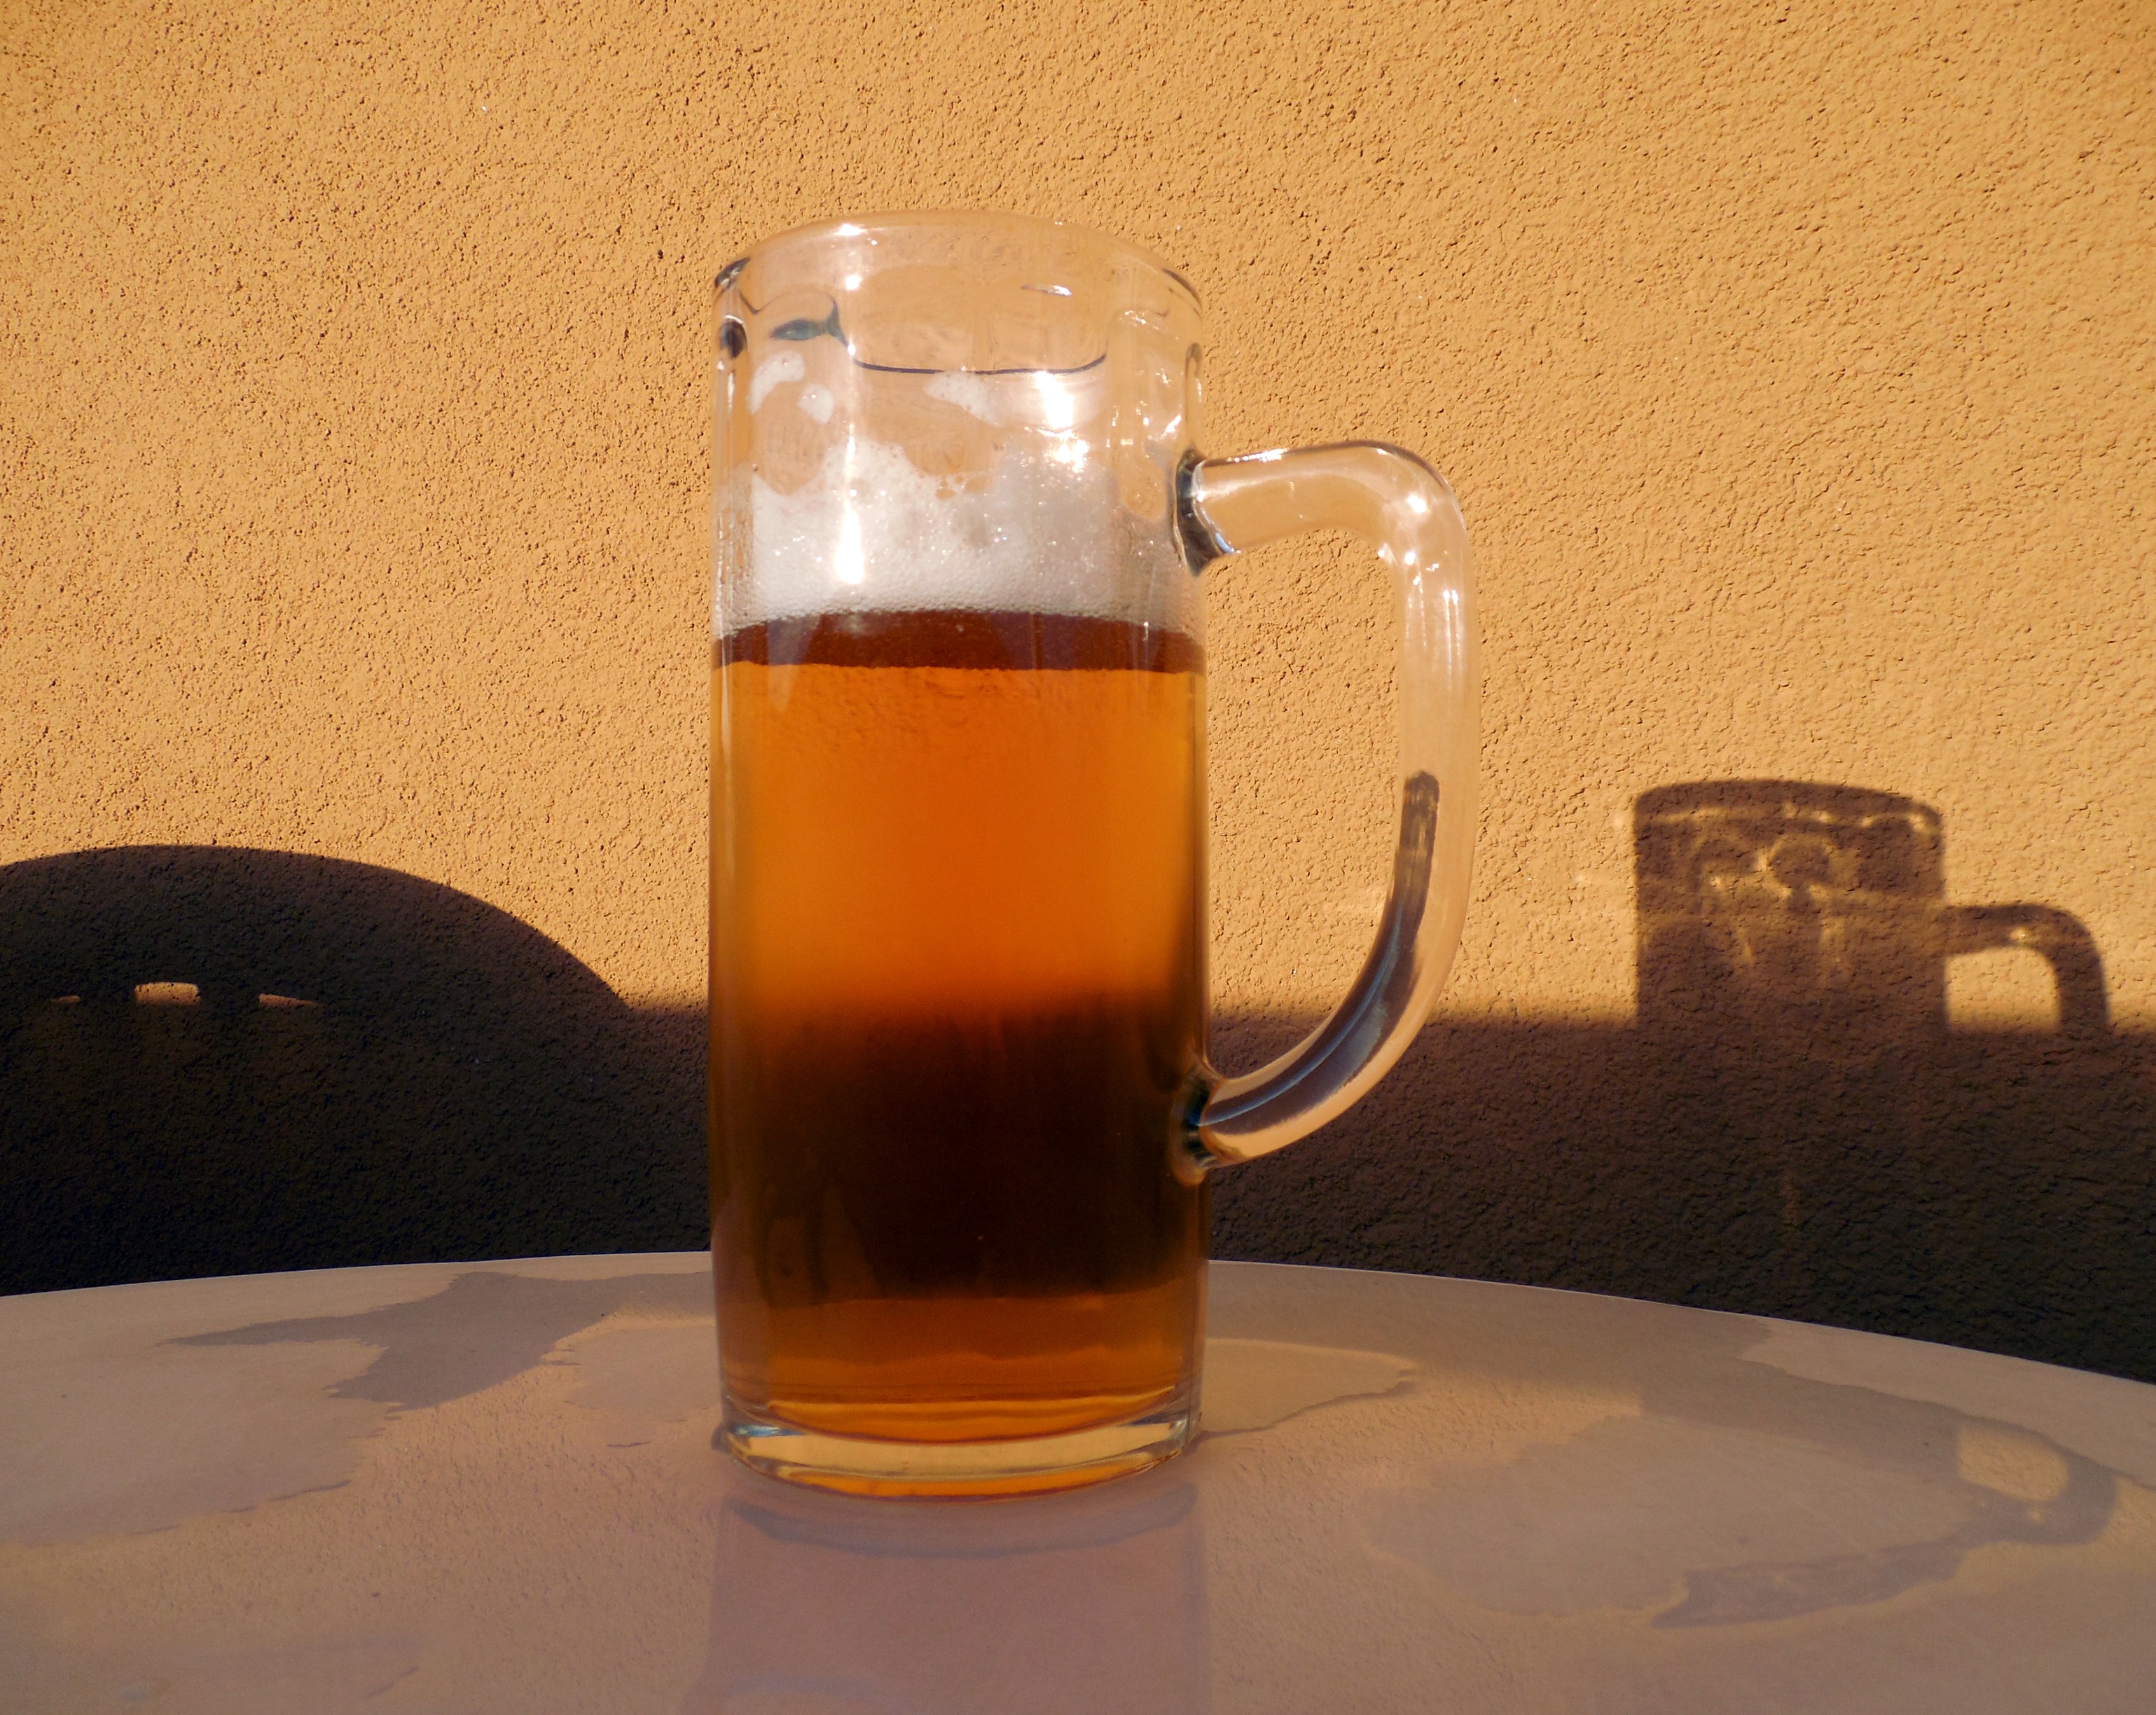
glass, summer, drink, bottle, beer, alcohol, celebrate, alcoholic, party, refreshment, whisky, liqueur, benefit from, brewery, brew, alcoholic beverage, beer glass, distilled beverage, pint us